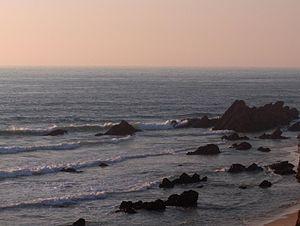
Afonso Lopes Vieira, né le 16 janvier 1878 à Leiria et mort à Lisbonne le 25 janvier 1946, est un poète portugais. Il est l'une des figures majeures de la Renascença portuguesa et du Modernisme portugais. Publiant sans interruption de 1898 à 1946, il laisse une œuvre littéraire considérable, constituée de dizaines de recueils de poésie, mais aussi d'articles, de conférences, d'actualisation de textes anciens, etc. Au lendemain de la proclamation de la République portugaise, il est l'un de ceux qui lancent en 1911 le mouvement de la « Renaissance portugaise » avec son recueil « Chansons du Vent et du Soleil ». Il s'illustre par sa promotion des valeurs artistiques et culturelles nationales, par son travail de retour aux sources de la culture portugaise, sa campagne Vicentina, et par son travail de précurseur dans le domaine de la photographie.